Anderson Canyon

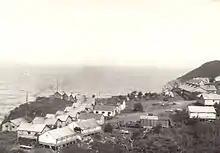
Anderson Canyon Labor Camp

The section of Highway One between Anderson Canyon and Big Sur was completed in October, 1924. In 1926, construction was halted due to lack of funds. Anderson Canyon was the southern terminus of the road. Construction of the southern portion resumed in 1928, and in 1932, Anderson canyon was selected as the site of the largest prison labor camp on the coast. From the Anderson Canyon camp, the highway was built south to connect with the road at Big Creek. Anderson Canyon was the last labor camp built. The entire highway was completed and opened on June 17, 1937.